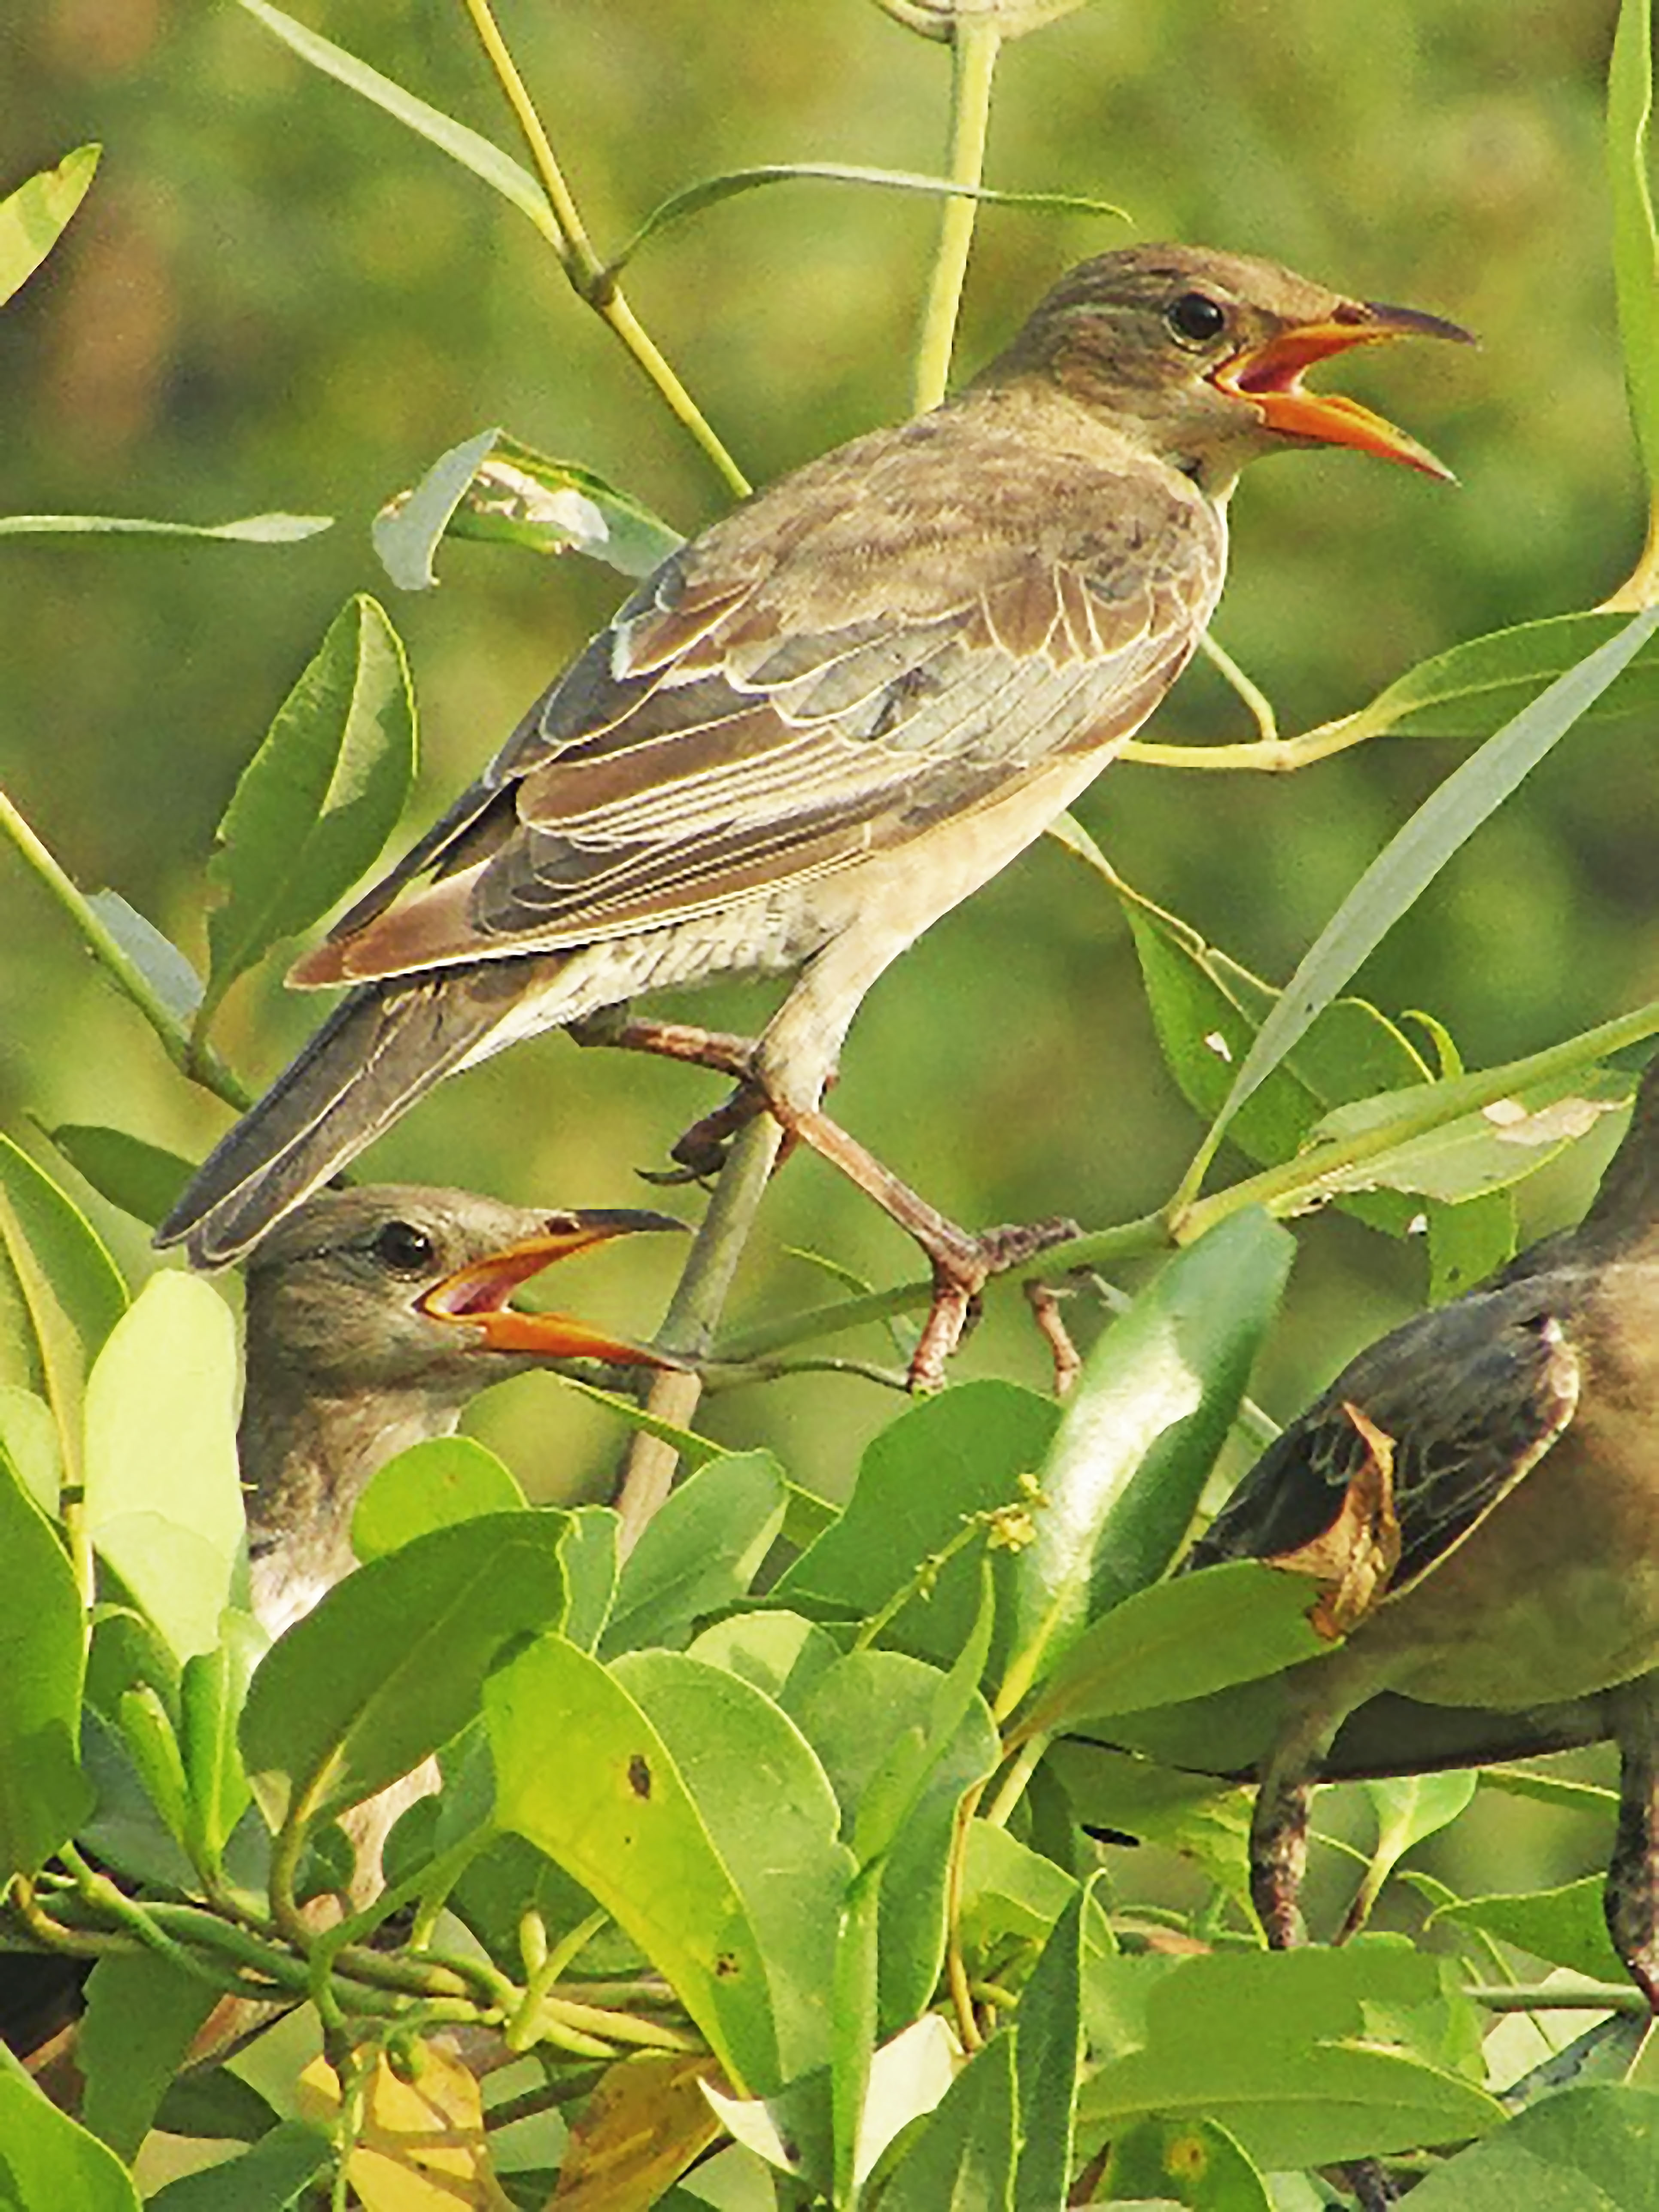
bird, eyes, beak, color, feathers, green, plant, twig, feather, songbird, perching bird, finch, wing, emberizidae, old world flycatcher, wildlife, tail, sparrow